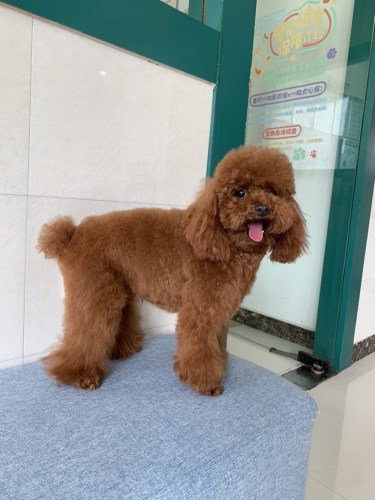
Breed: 2925-n000114-toy_poodle